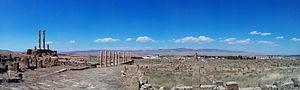
Territoires et monuments de l'antique Thamugadi., This is a photo of a monument in Algeria identified by the ID 05-011
Timgad ou Thamugadi, surnommée la « Pompéi de l'Afrique du Nord » est une cité antique située sur le territoire de la commune éponyme de Timgad, dans la wilaya de Batna dans la région des Aurès, au Nord-Est de l'Algérie.